Vehicle inspection in the United States

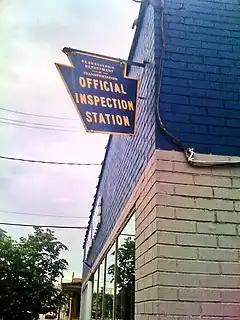
PennDOT-issued sign at an auto garage in New Castle, Pennsylvania stating that it does vehicle inspections for cars

Car Inspection Requirements By State